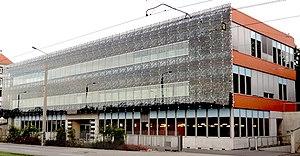
Bâtiment de la société Fiedler, à Carouge, fabriquant des aiguilles de montres.
Fiedler SA est une entreprise fabriquant des aiguilles de montres à Carouge. Elle a été fondée en 1848 par Valentin Leisenheimer, à Genève. C'est la plus ancienne fabrique d’aiguilles de Suisse encore en activité.